Mitch Unrein

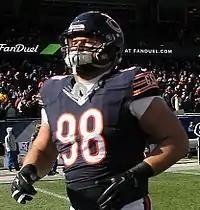
Unrein with the Chicago Bears in 2015

Unrein was signed by the Chicago Bears on September 25, 2015. On November 9, 2015, he lined up at fullback against the San Diego Chargers. This was the first of many times he was used like this by the Bears. He ended the 2015 season with 32 tackles, two tackles-for-loss, and a sack.